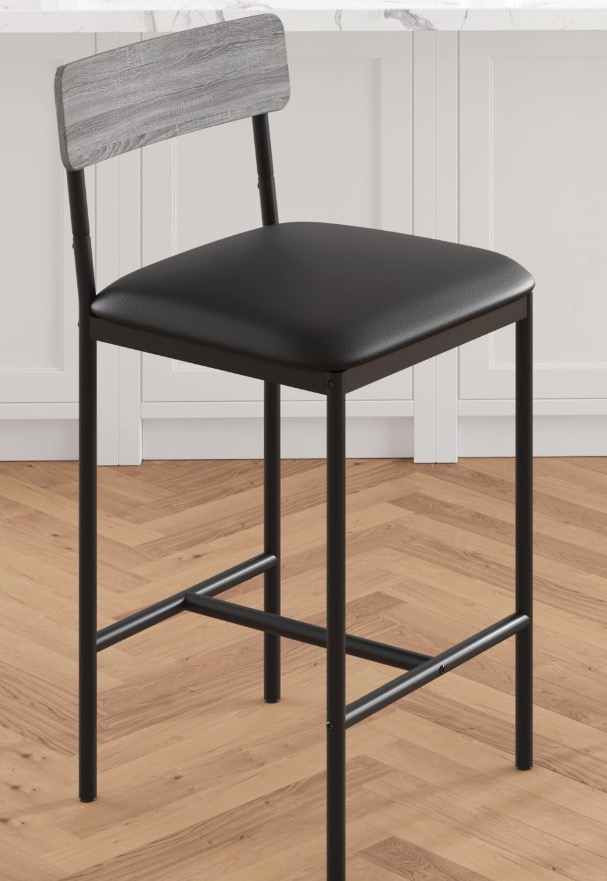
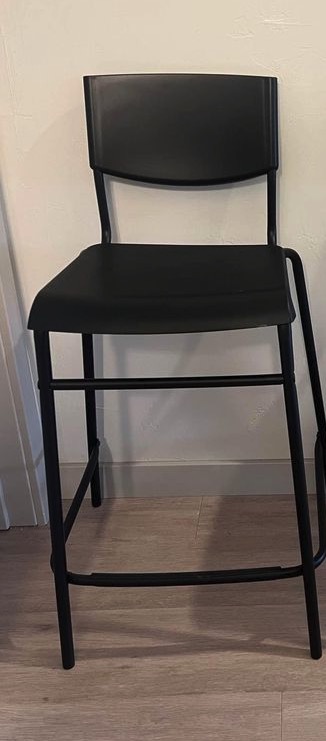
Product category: stool
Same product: no